Amoy Street, Hong Kong

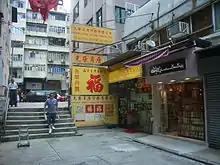
Stairs at the southern end of Amoy Street in October 2006, at its intersection with Queen's Road East.

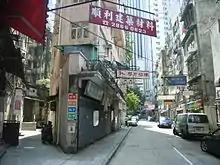
View of Amoy Street, looking south, in October 2006. The Hopewell Centre is visible in the distance. The buildings on the left have since been demolished.

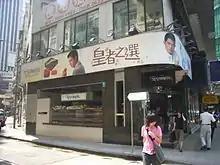
Northern end of Amoy Street in October 2006, at its intersection with Johnston Road (right).

Amoy Street is a street in the Wan Chai area of Hong Kong Island, Hong Kong. It connects Johnston Road in the north to Queen's Road East in the south. "Amoy" is an old name of the Chinese city of Xiamen. It has been described as "shy and retiring" by "Time Out" because it is a cul-de-sac with steps at one end.